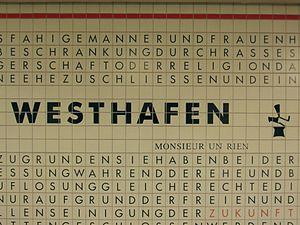
La liste des stations du métro de Berlin est une liste alphabétique complète des 173 stations du métro de Berlin. Des 96 quartiers de Berlin, 35 disposent d'au moins une station de métro. La plupart des stations se situent à Mitte, Kreuzberg et Charlottenbourg. L'importance du réseau métropolitain berlinois est indissociable des 166 stations de S-Bahn qui réseautent toute la ville pour un total de 339 stations.